Middle Rio Grande Project

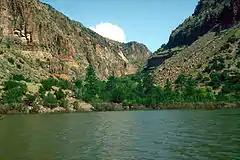
Cochiti reservoir

The Middle Rio Grande Project includes the river, dams, irrigation and drainage channels from Velarde south to the point where the river enters the Elephant Butte Reservoir. It also includes maintenance of the river near Truth or Consequences, New Mexico.